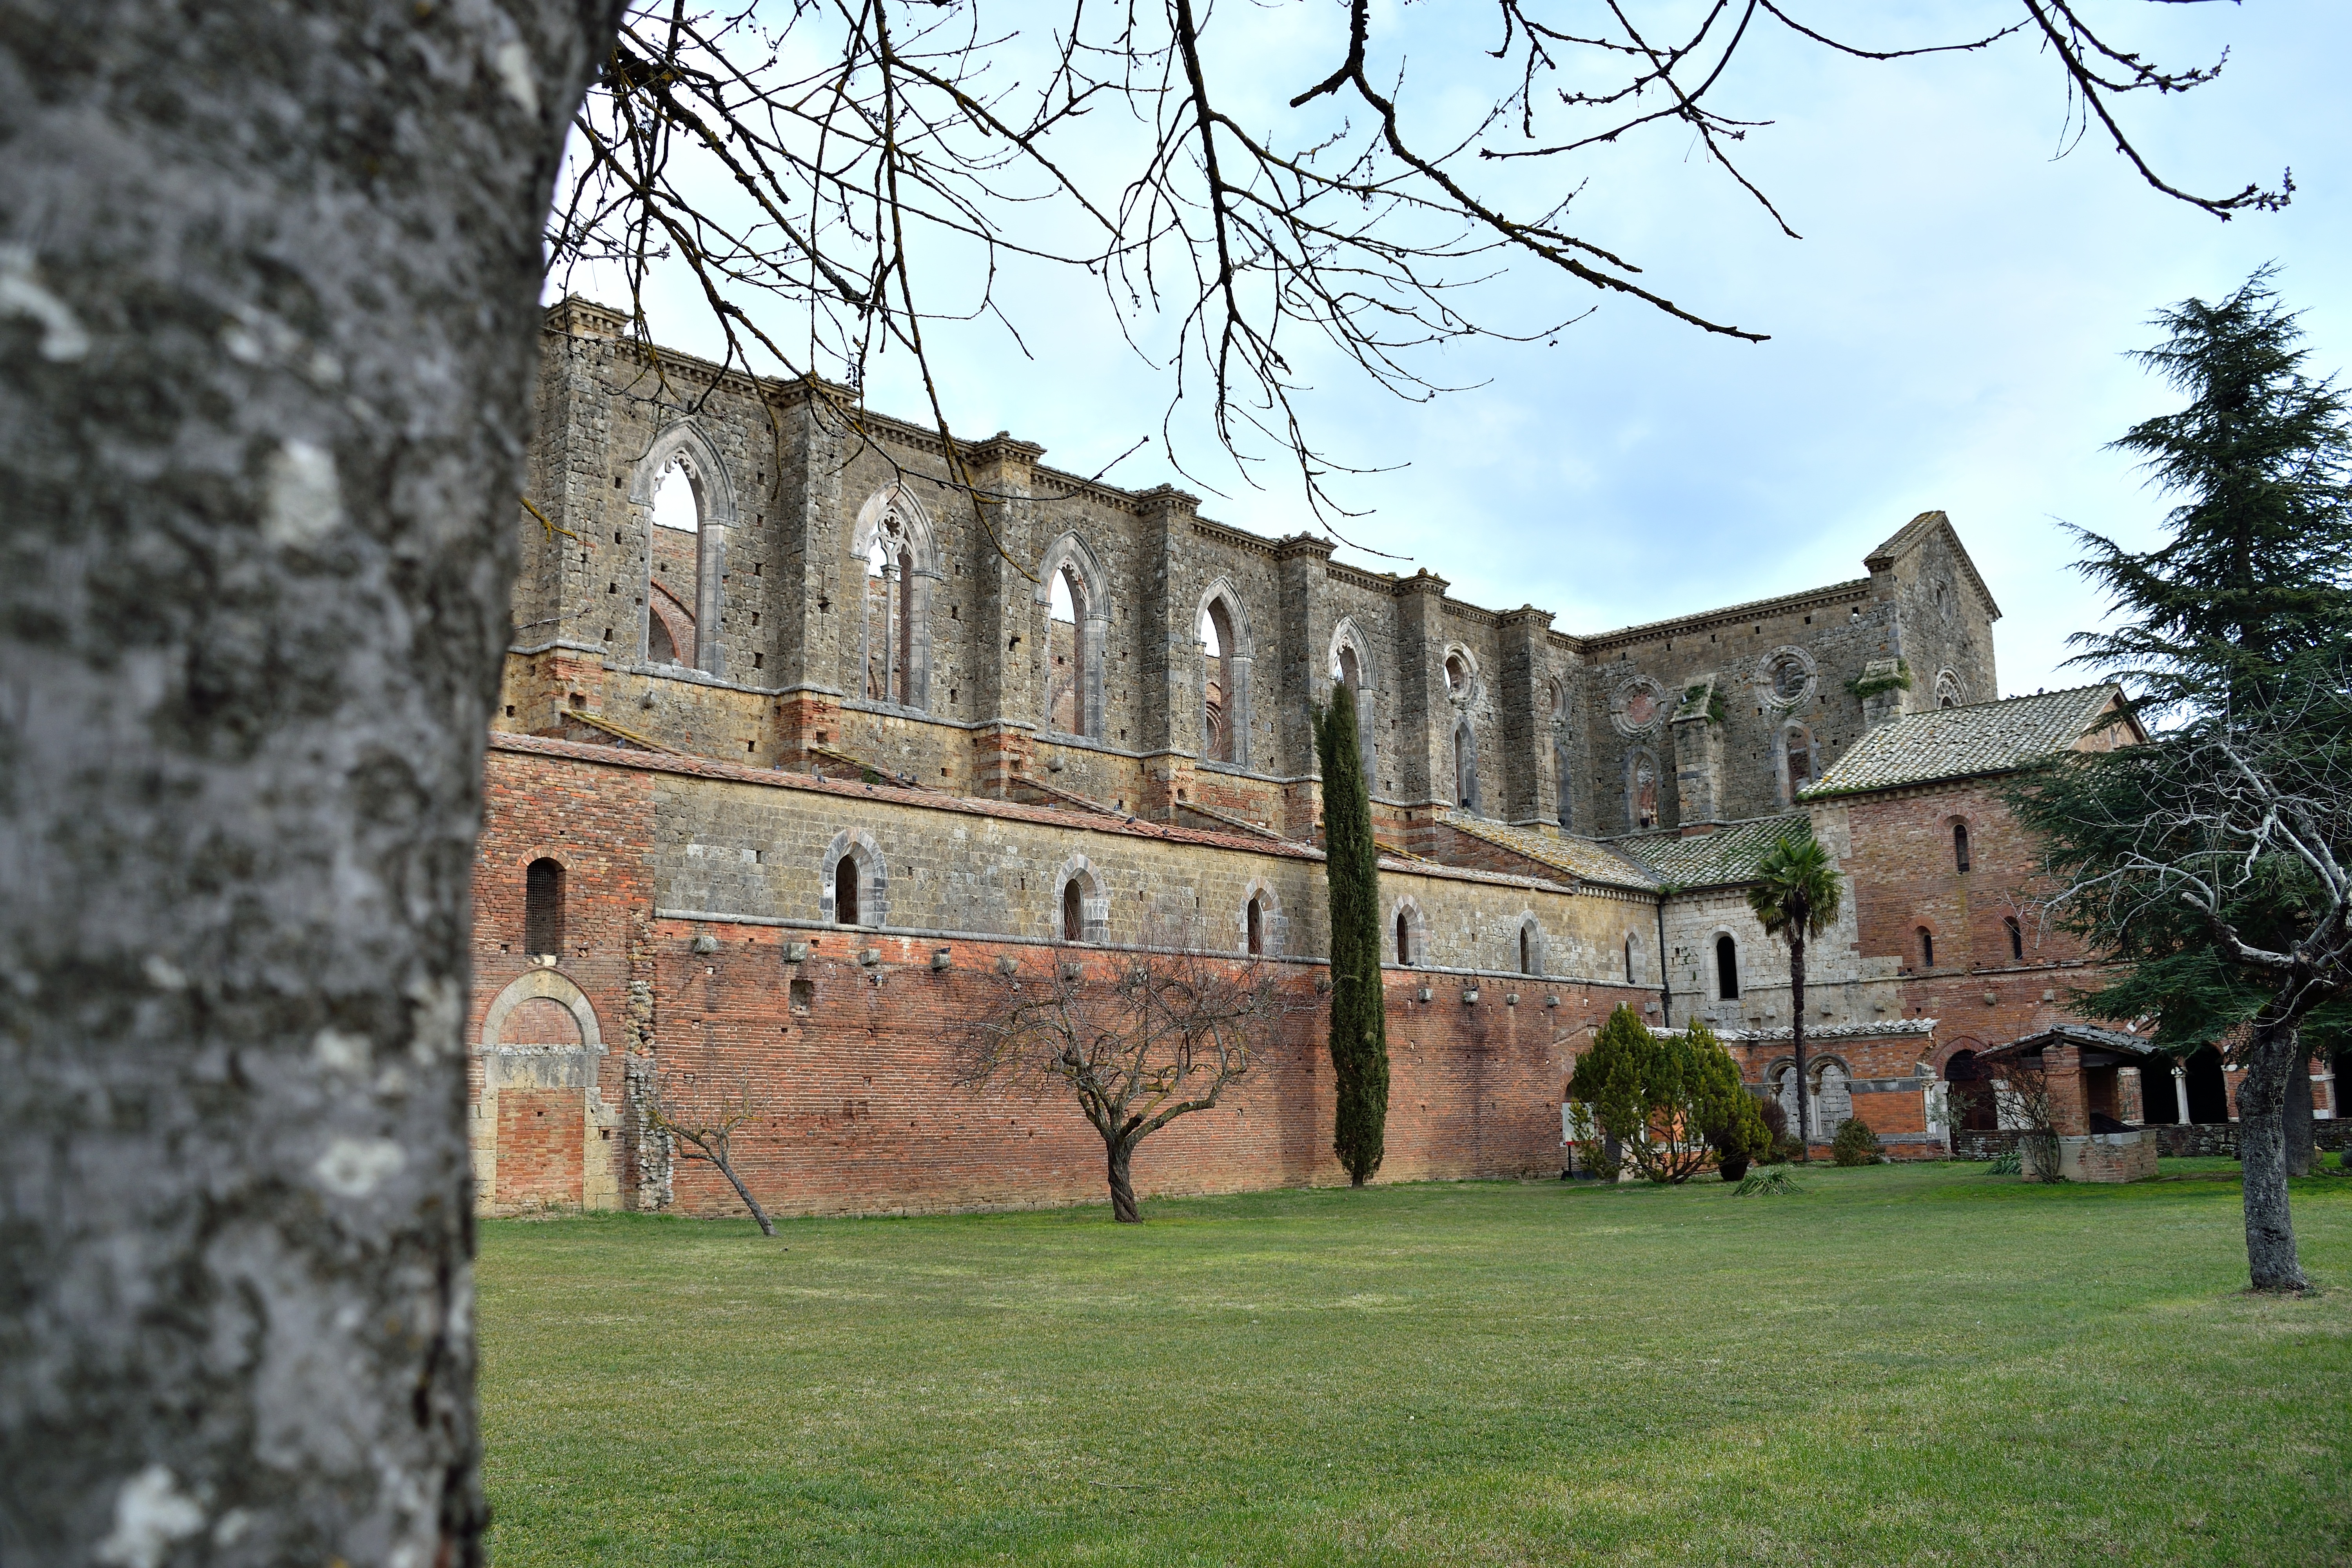
building, stately home, house, estate, chateau, ruins, monastery, place of worship, church, abbey, palace, castle